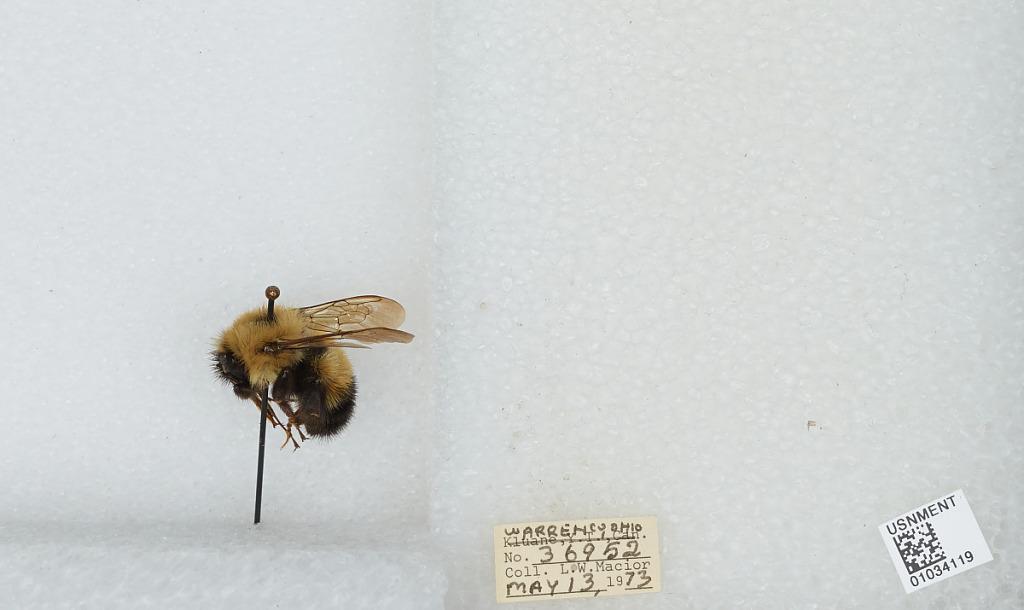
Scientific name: Bombus (Pyrobombus) vagans vagans Smith
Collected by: L. Macior
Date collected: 1973-5-13
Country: United States
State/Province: Ohio
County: Warren
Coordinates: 39.4242, -84.1856